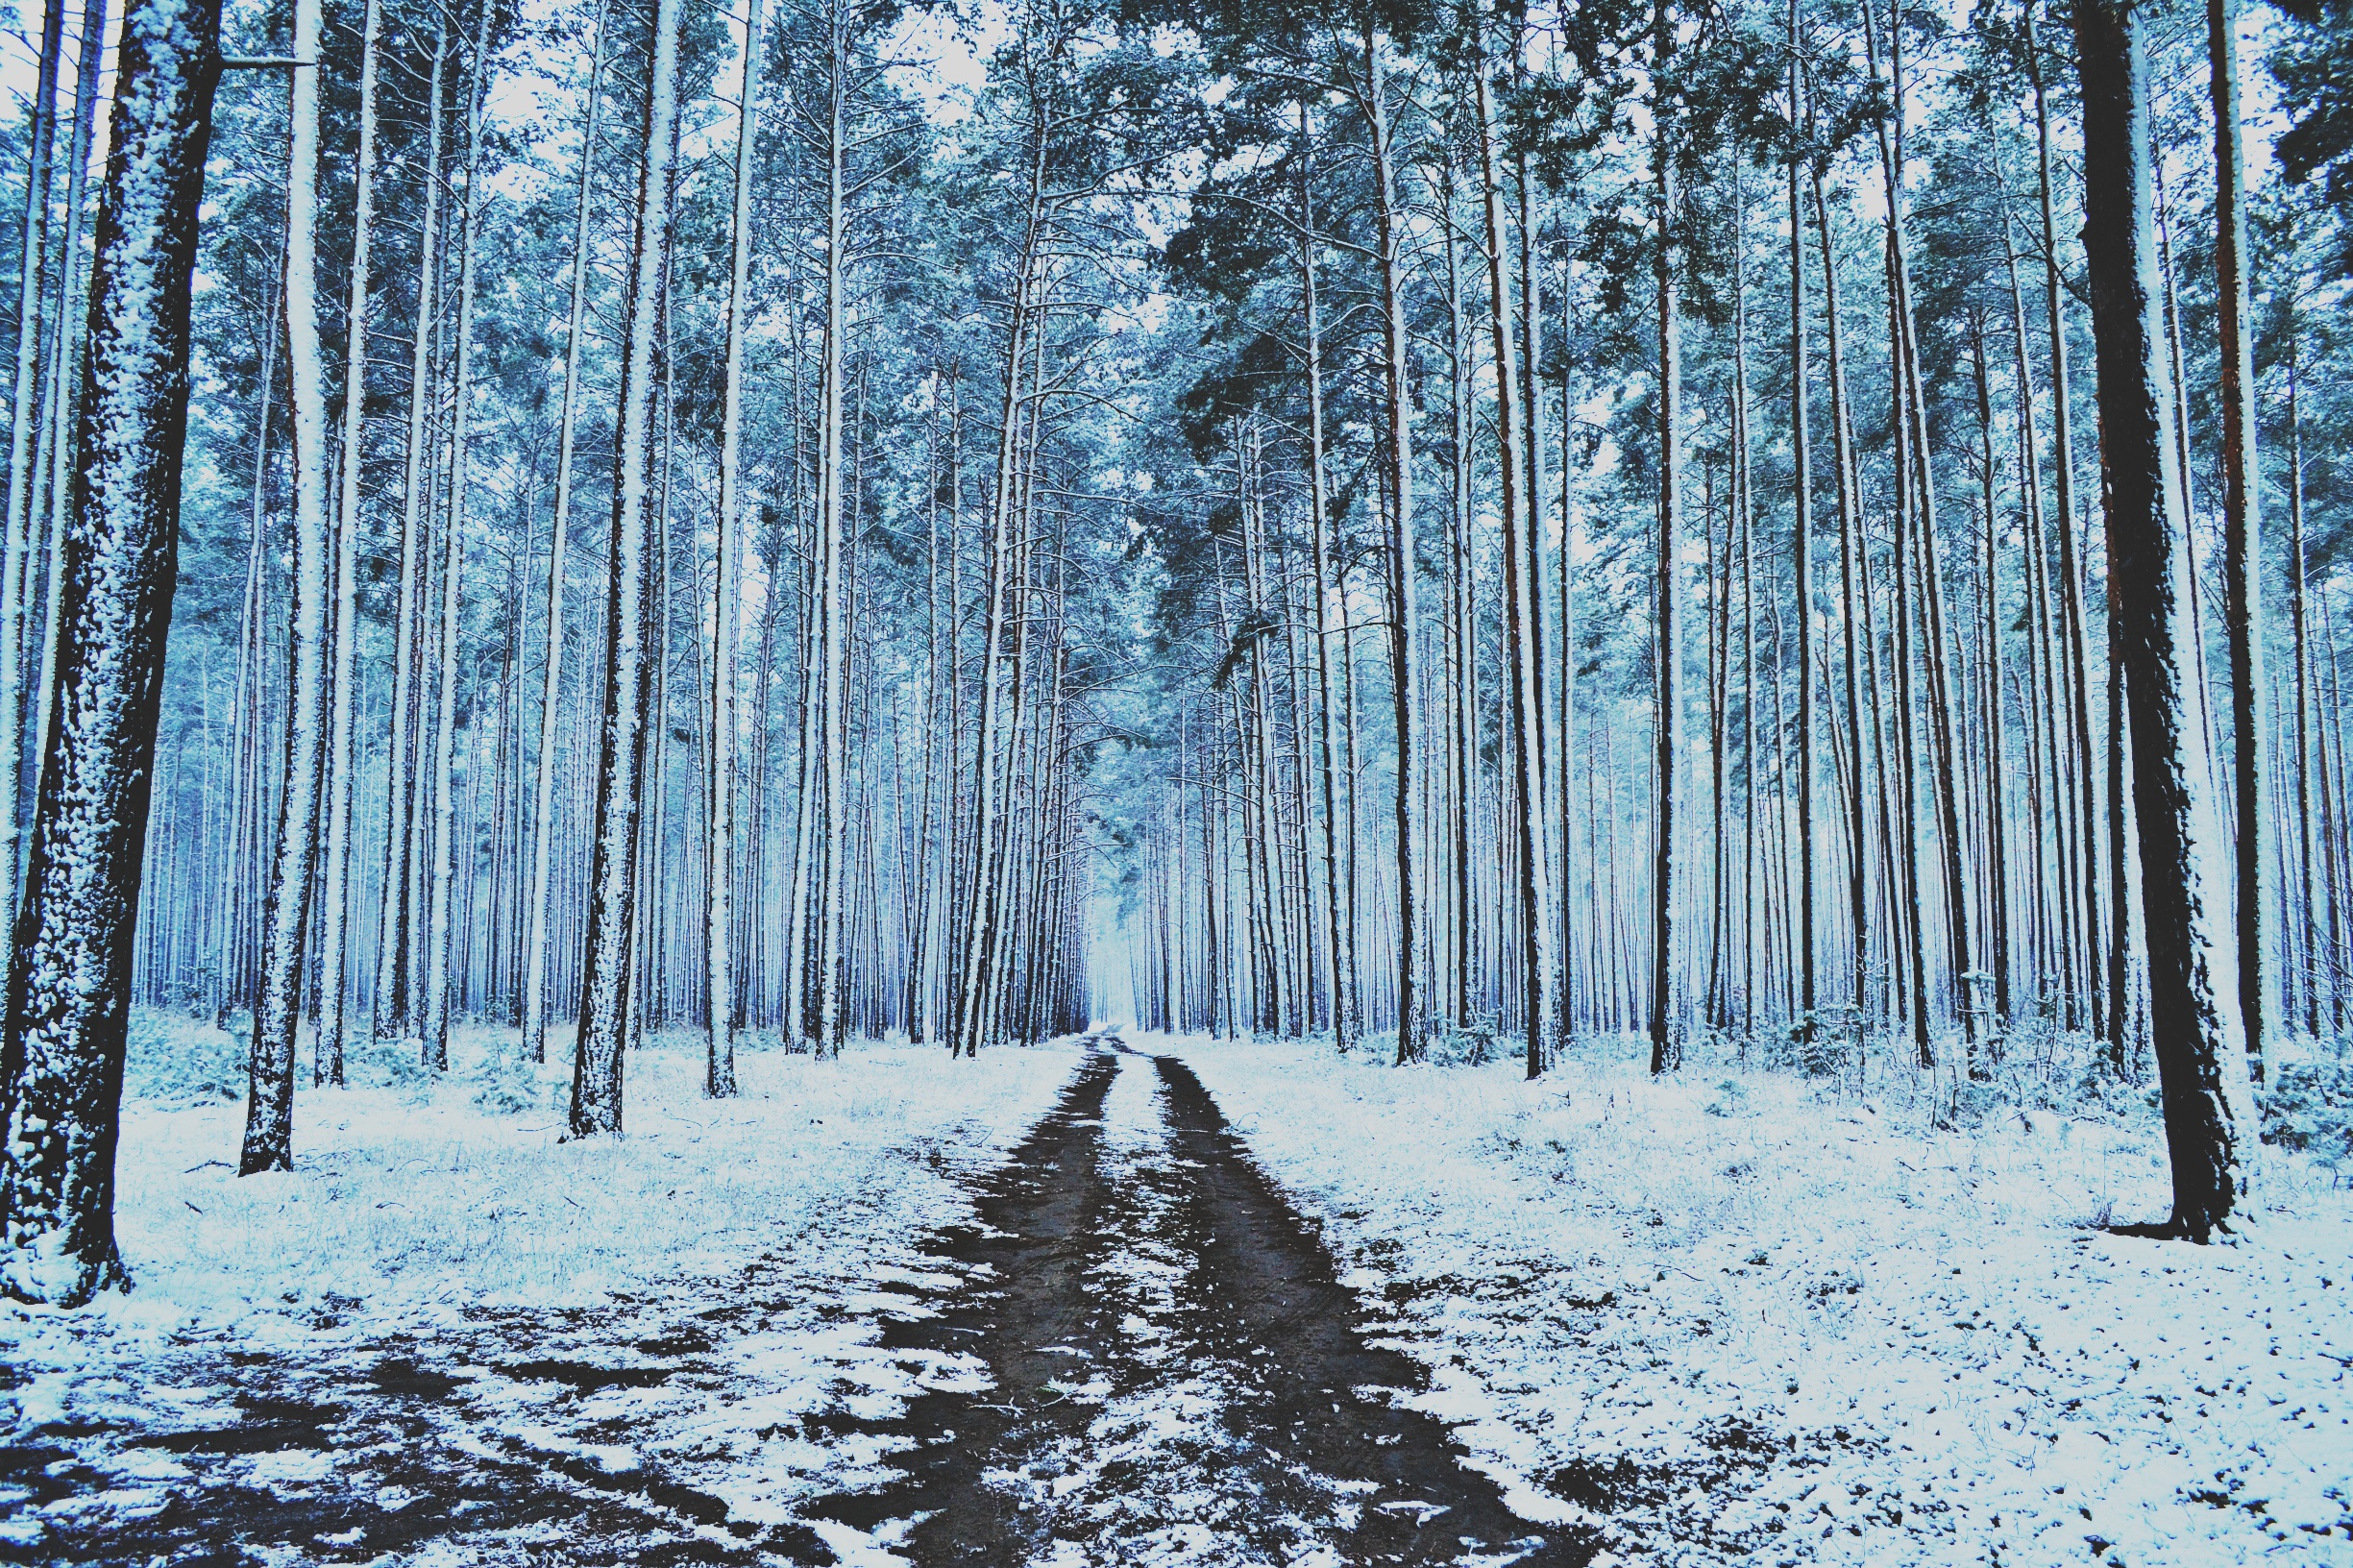
tree, forest, wilderness, branch, snow, cold, winter, plant, frost, pine, weather, fir, season, winter landscape, trees, spruce, woodland, habitat, ecosystem, winter forest, biome, winter road, natural environment, woody plant, temperate coniferous forest, land plant